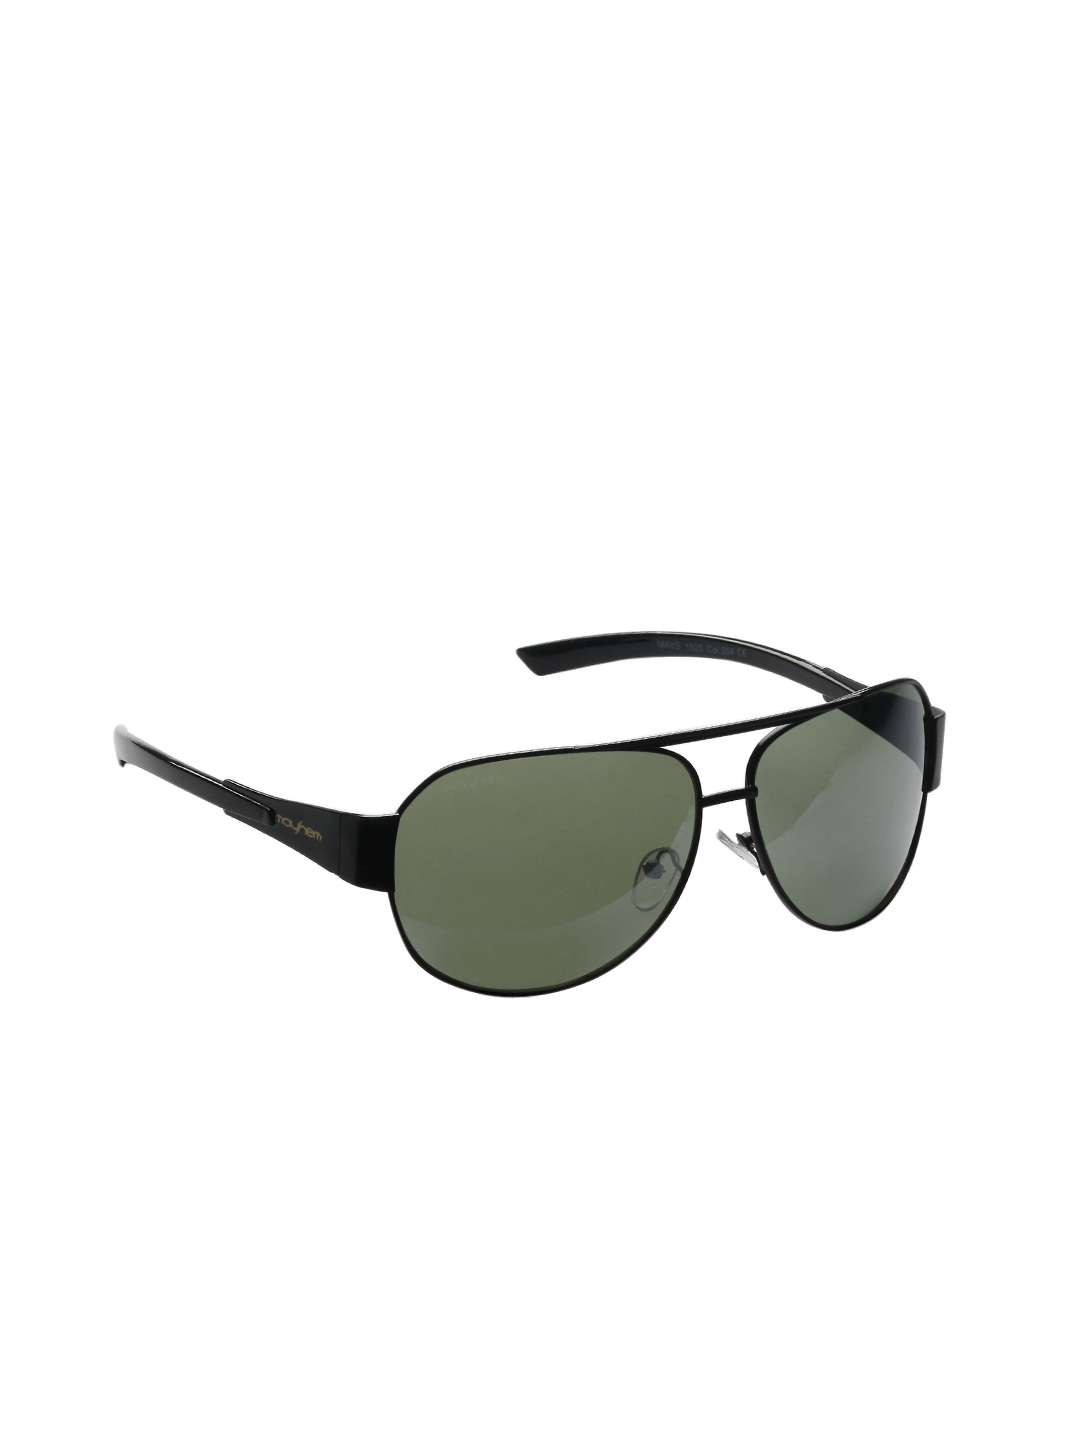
Mayhem Men Sunglasses 1020-204
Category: Accessories / Eyewear / Sunglasses
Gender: Men
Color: Green
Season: Summer 2017
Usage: Casual